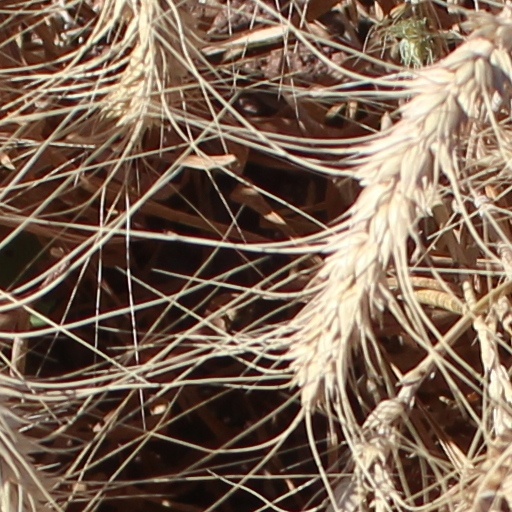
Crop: wheat